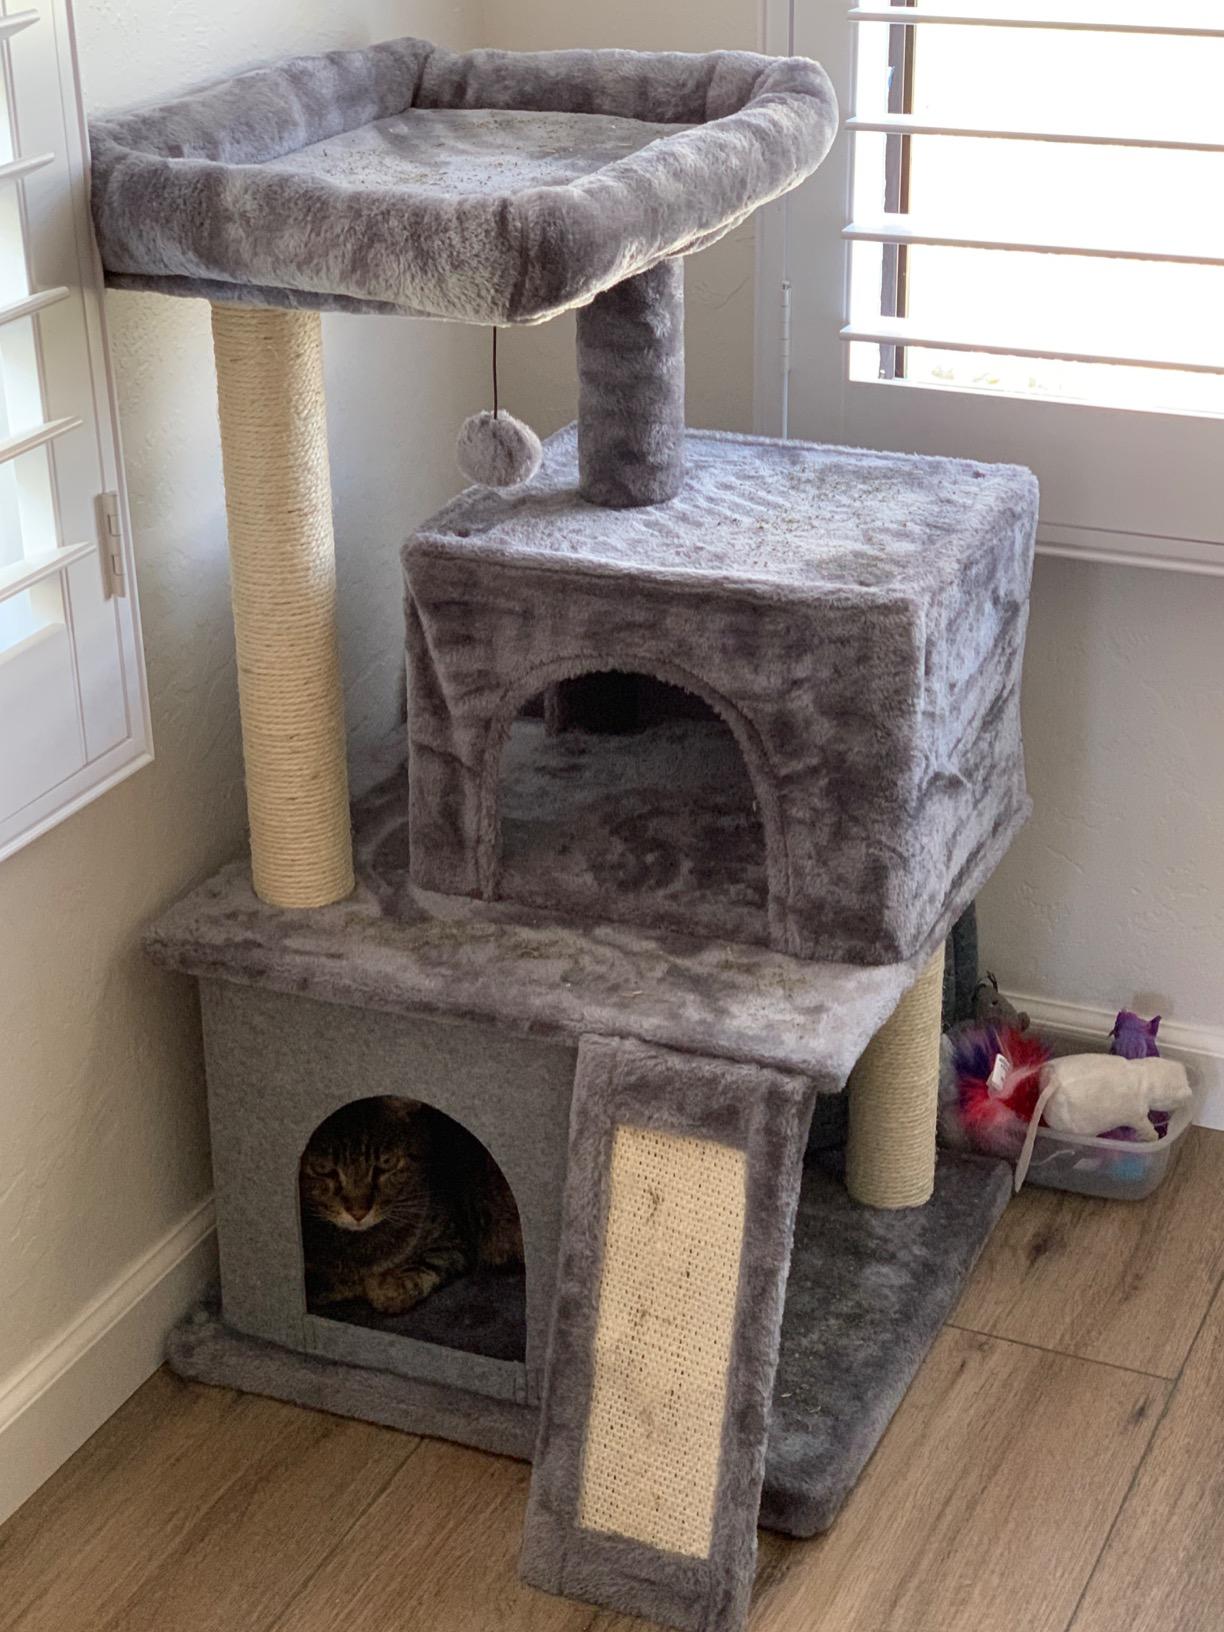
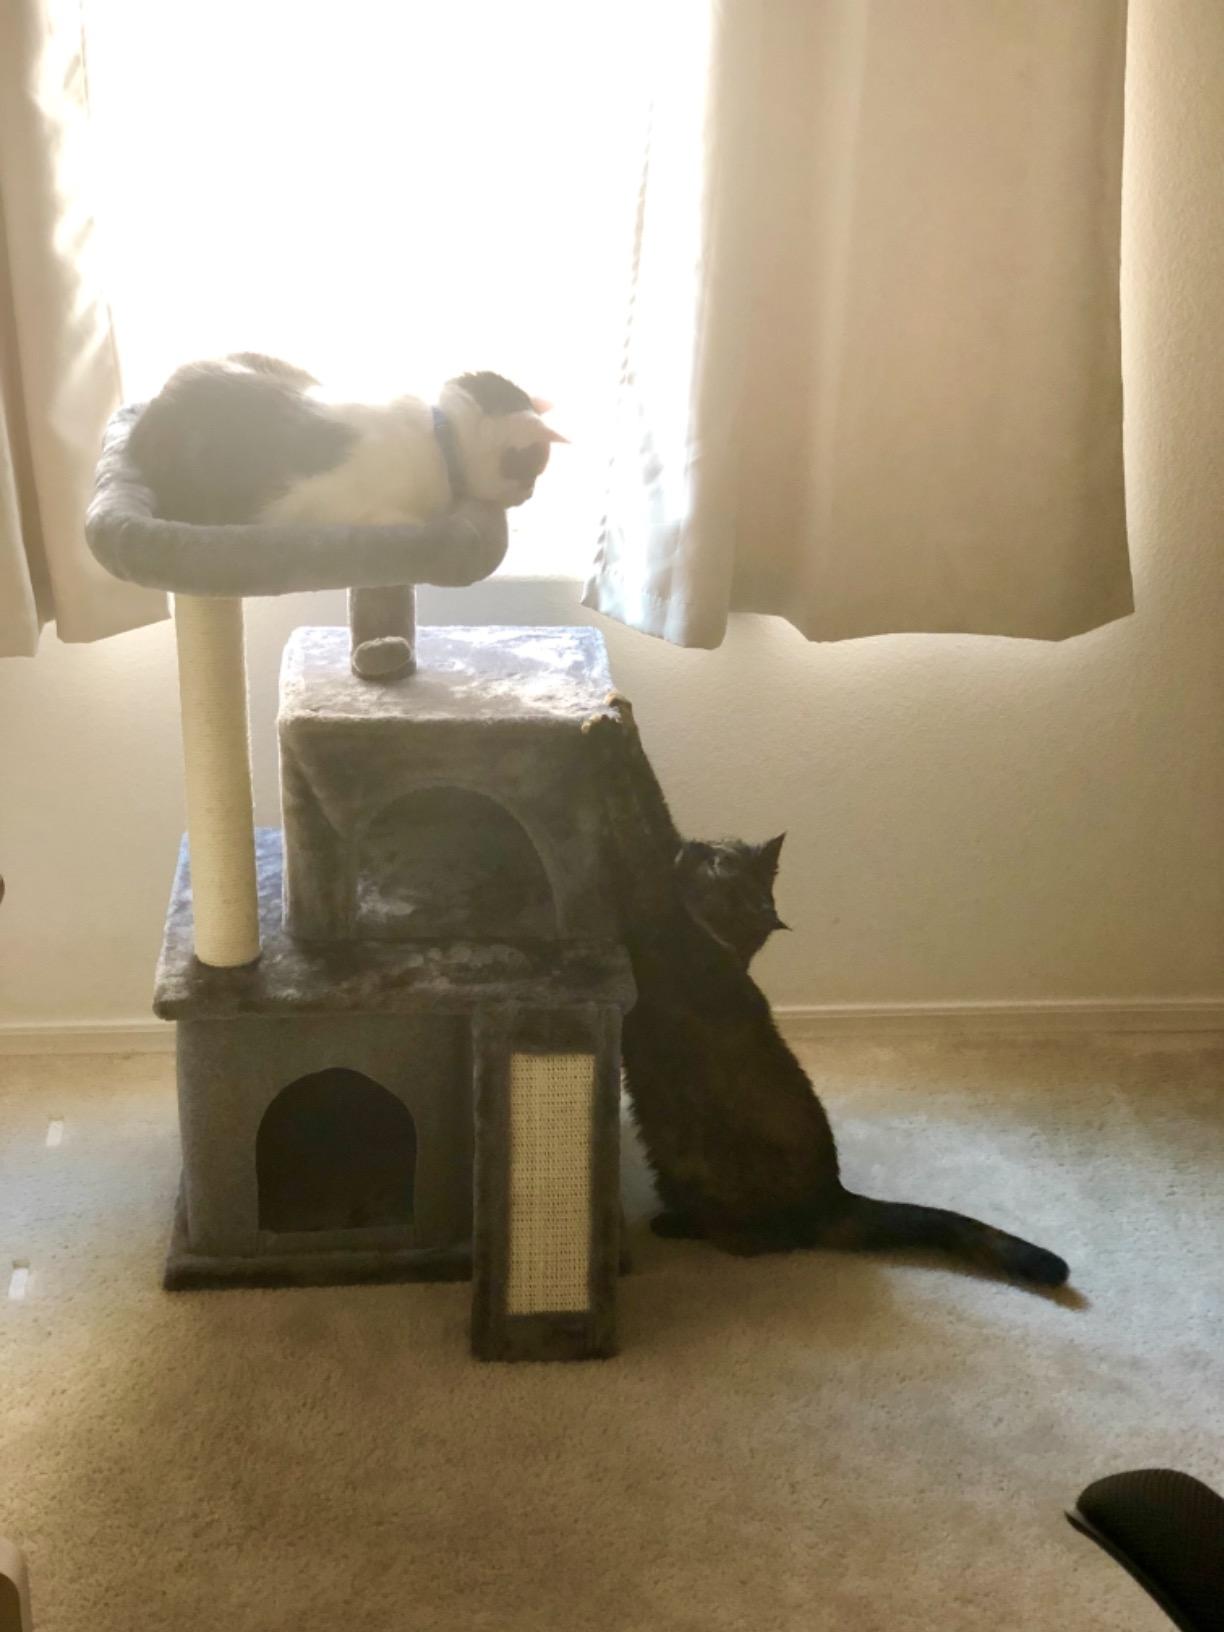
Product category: items_cat tree
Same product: yes